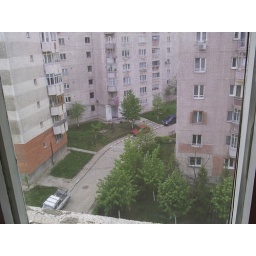
My room with a view --from our office in Bucharest this is the window behind the tulips.